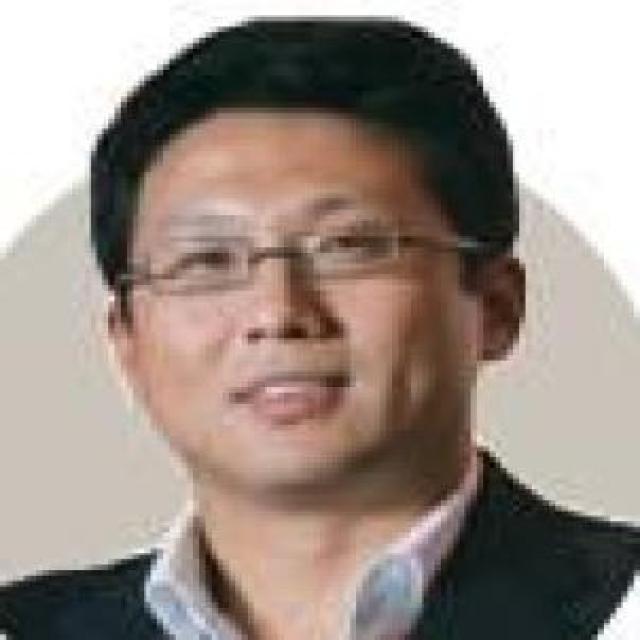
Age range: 45-64